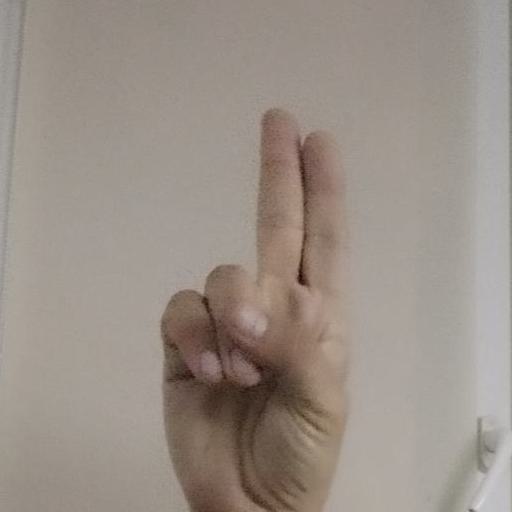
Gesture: two_up